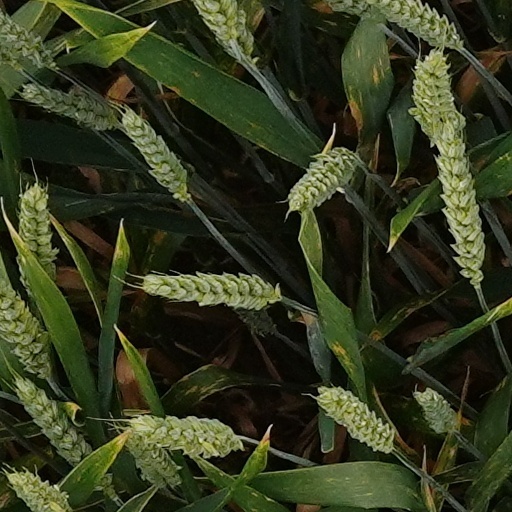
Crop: wheat